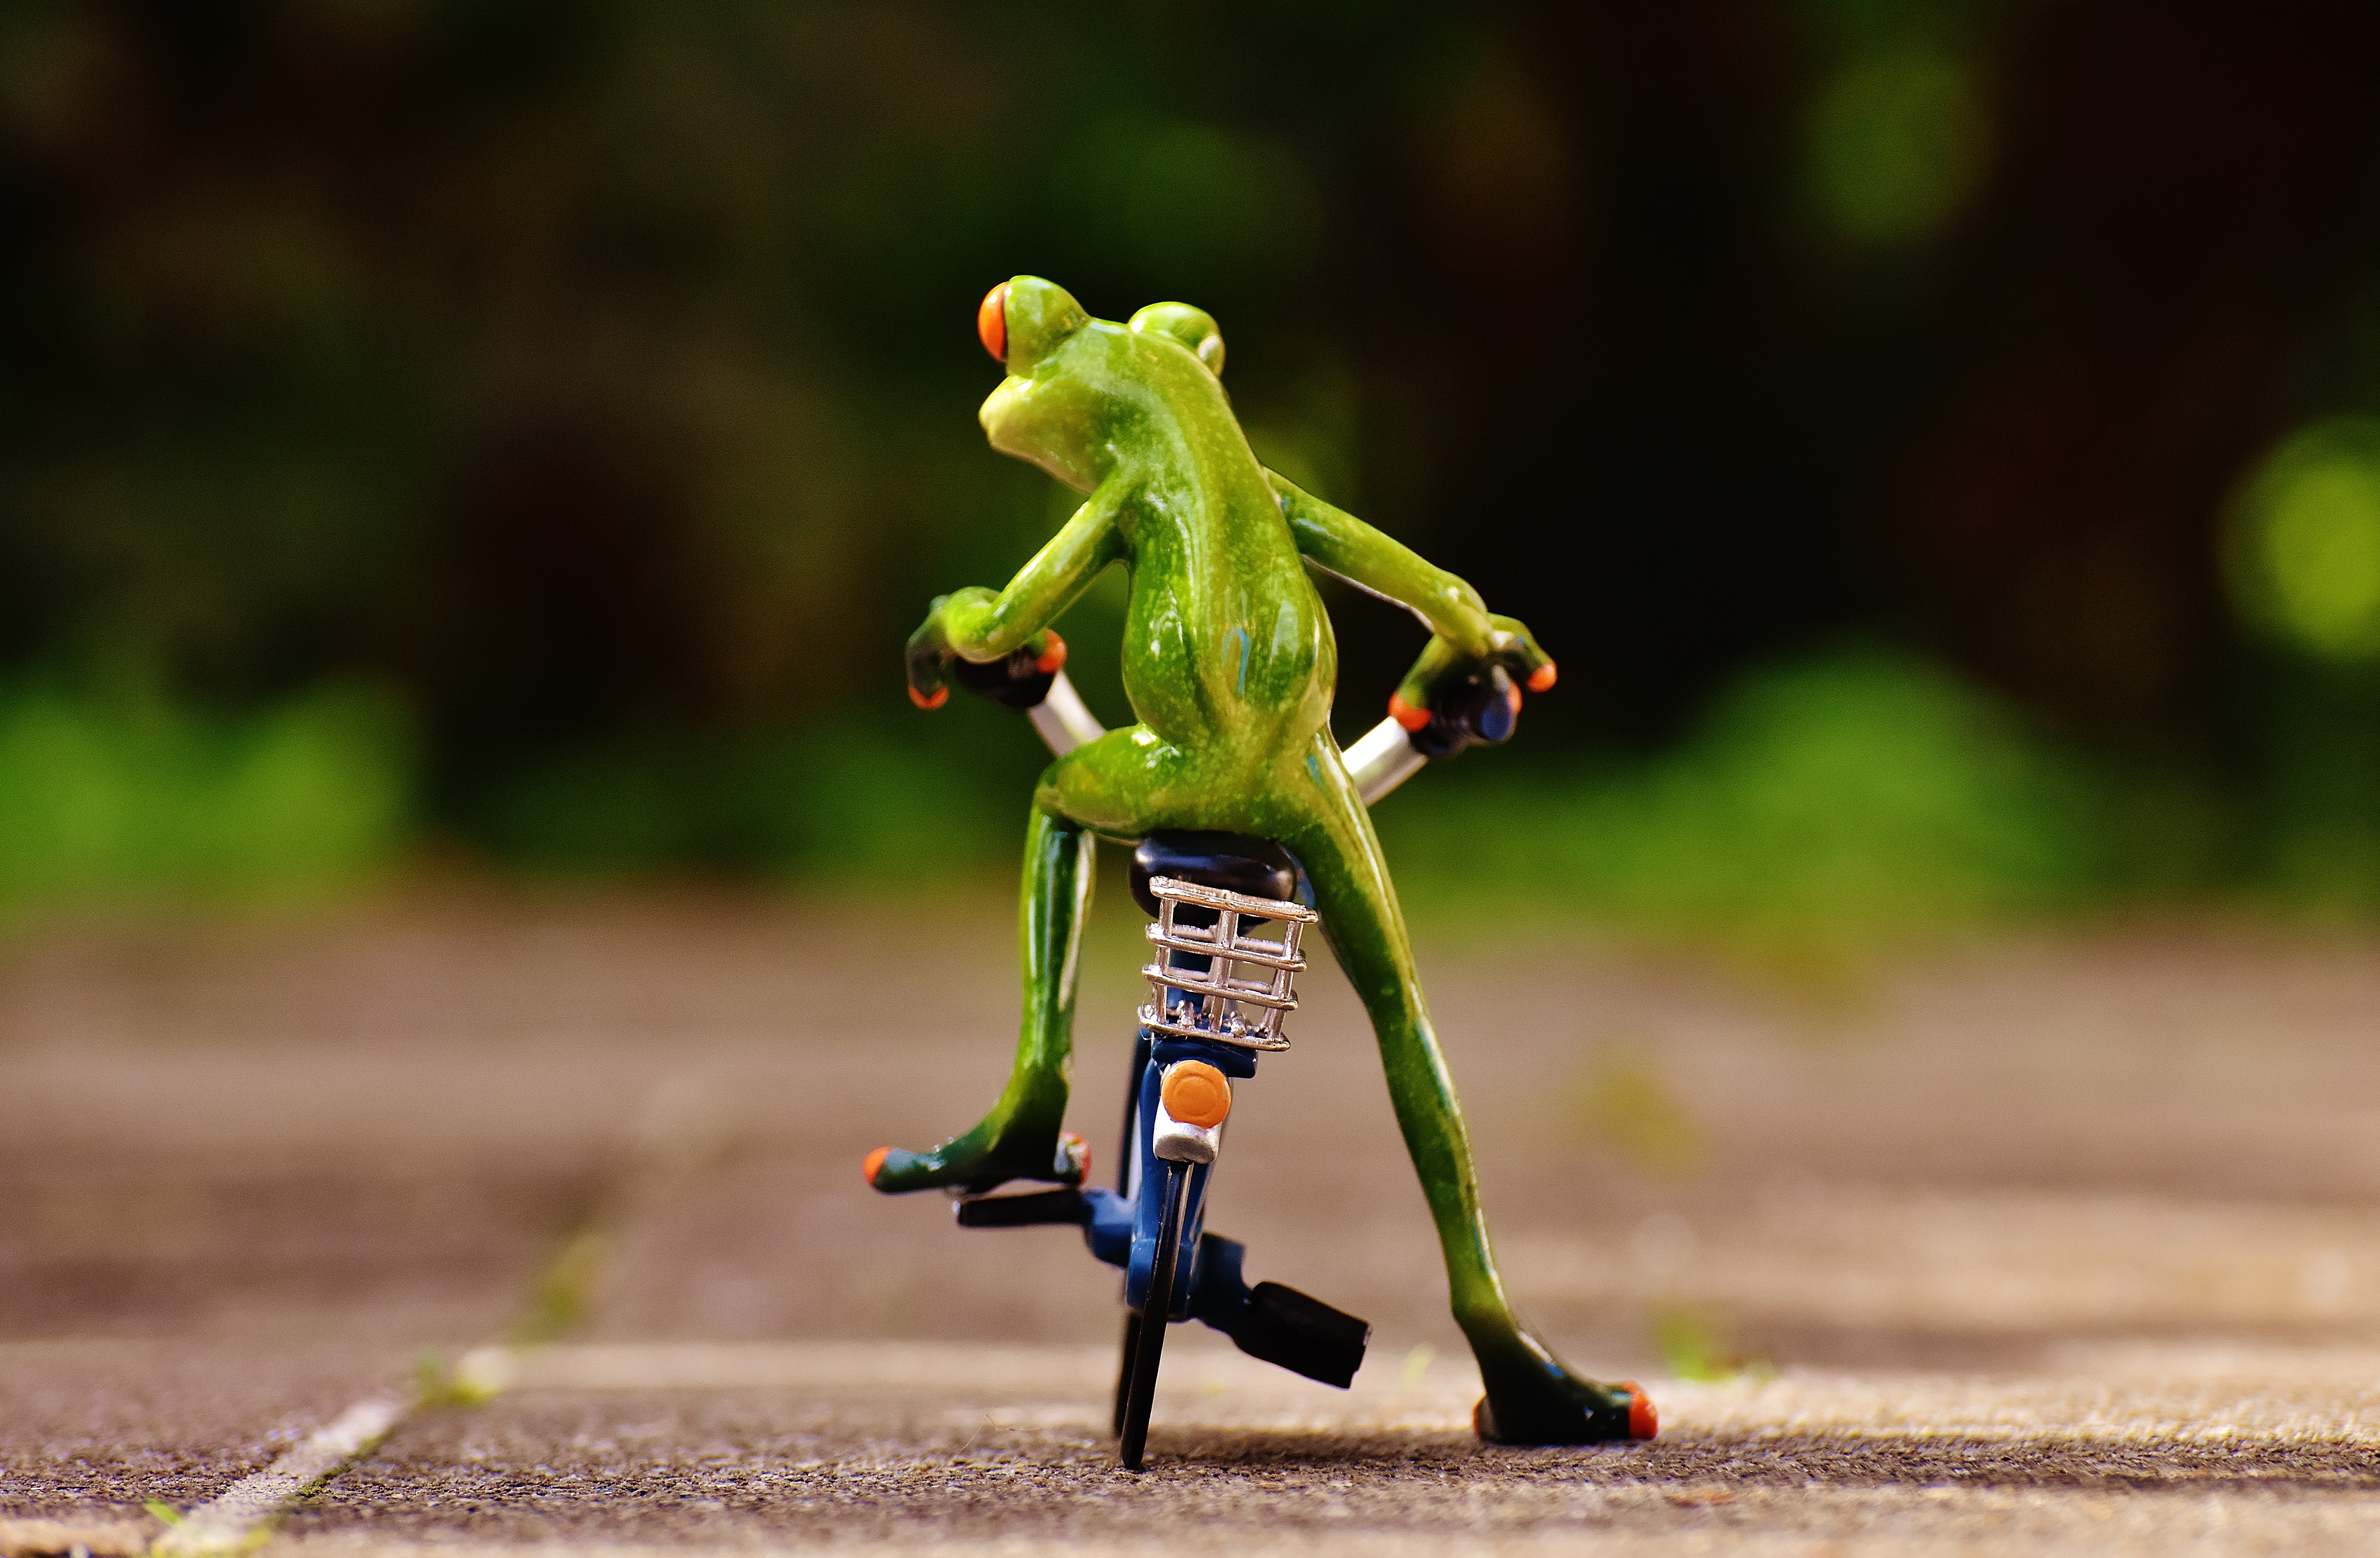
sweet, bike, cute, green, drive, frog, yellow, toy, fig, funny, army men